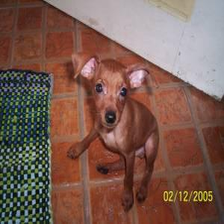
Species: dog
Breed: miniature pinscher